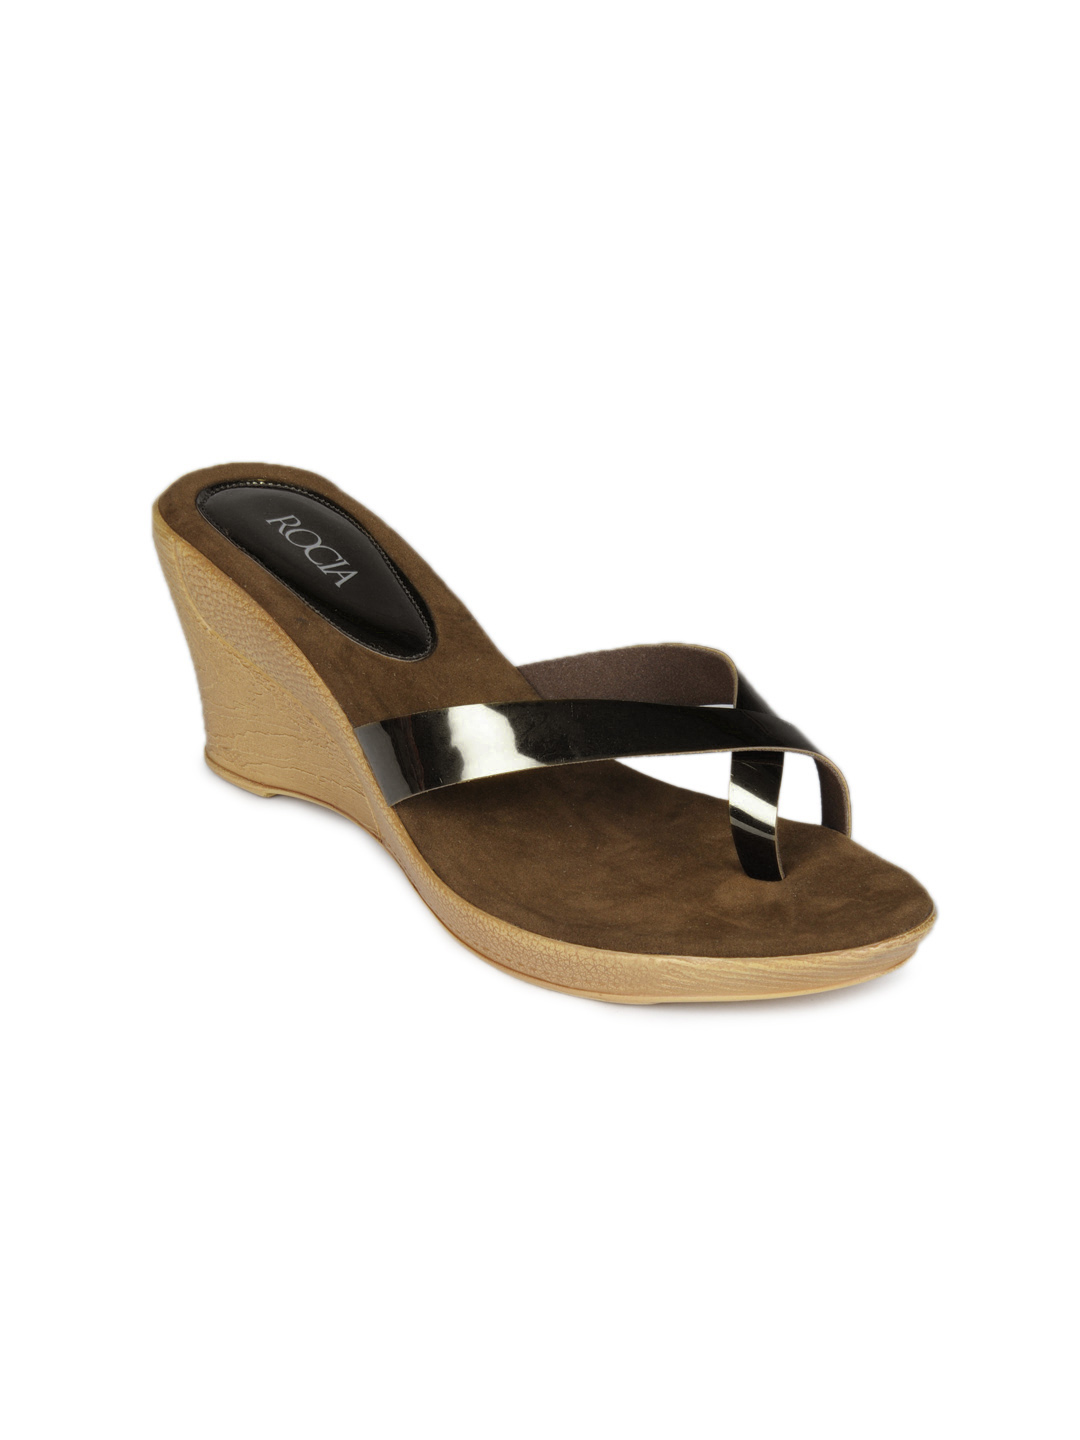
Rocia Women Brown Wedges
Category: Footwear / Shoes / Heels
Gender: Women
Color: Brown
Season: Winter 2012
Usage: Casual